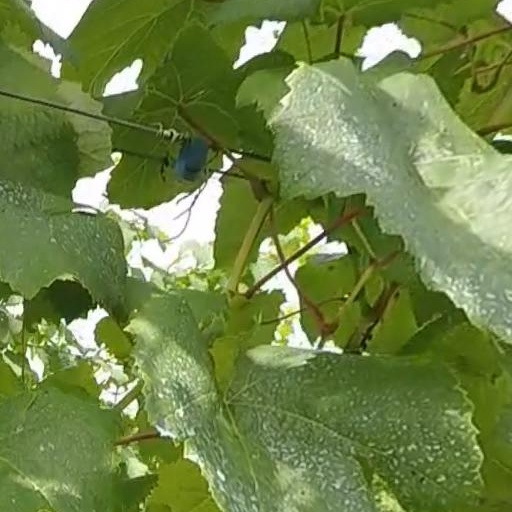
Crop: grape